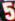
Number: 5